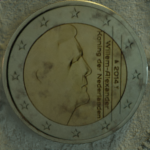
Coin value: 2euro
Country: nl
Edition: 2Euro